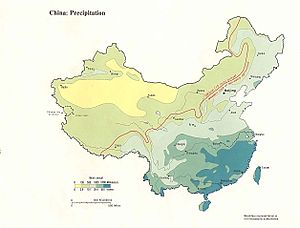
Egentlige Kina / Klima
Kort over nedbørsfordelingen i Folkerepublikken Kina. Størstedelen falder i det Egentlige Kina, hvorimod områderne vest og nord herfor kun får ringe mængder.
Egentlige Kina eller Indre Kina er et vestligt begreb for det historiske østlige kerneområde i Kina forud for ekspansionen efter 2. verdenskrig, ofte yderligere opdelt i Sydkina og Nordkina med Huai-floden og Qinling-bjergene som delingsgrænse.